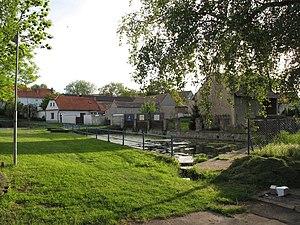
Rochov est une commune du district de Litoměřice, dans la région d'Ústí nad Labem, en Tchéquie. Sa population s'élevait à 114 habitants en 2018.